Paul-José M'Poku

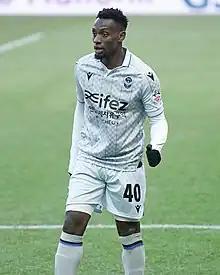
M'Poku playing for Incheon United FC in 2023

Paul-José M'Poku Ebunge (born 19 April 1992) is a Congolese professional footballer who plays as a winger or as an attacking midfielder.